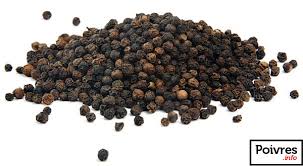
Waaw ! Nataal bii de ay doomi poobar ñoo ci nekk , doomi poobar yu bëri. Am na yu ñuul. Am na yu mel na yu, lu sokolaa. Waaw !  Ñoo ci nekk. Waaw poobar !